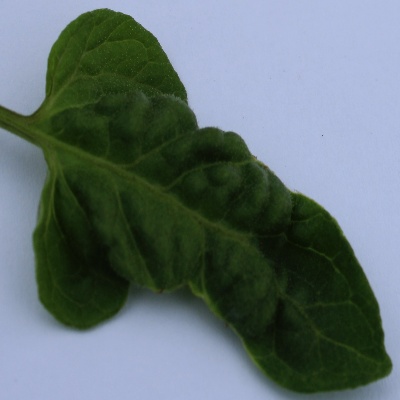
Crop: Tomato
Condition: leaf curl